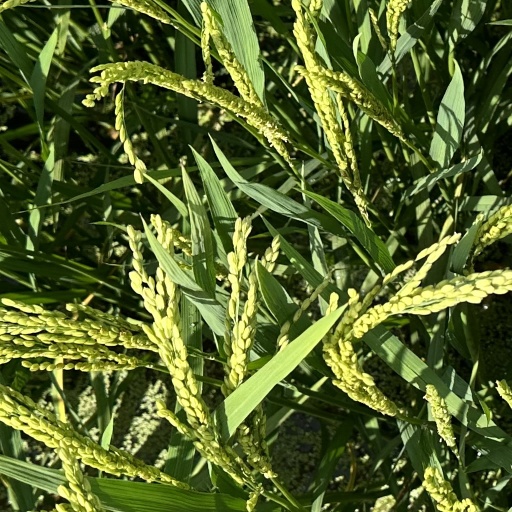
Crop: rice